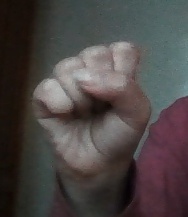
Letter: saad